COVID-19 pandemic in Florida

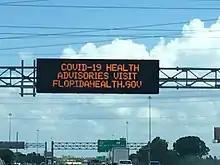
Variable-message sign displaying COVID-19 info on an expressway on July 17, 2020

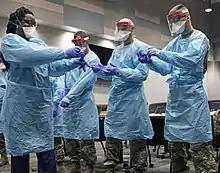
Florida National Guard soldiers collaborate with hospital staff to don personal protective equipment

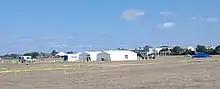
A drive-in COVID-19 vaccine site The Villages, Florida.

On March 1, Governor DeSantis declared a public health emergency after two cases were confirmed in Manatee County and Hillsborough County. On March 17, he ordered all bars and nightclubs to be closed for 30 days, extended school closures to April 15, and cancelled state-mandated school testing.